Makhaira

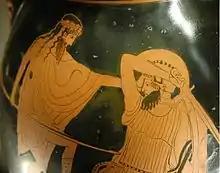
The figure on the right is wielding a makhaira - indicated by its asymmetric guard and pommel and the curve of the cutting edge (uppermost in the image) of the blade whilst the back of the blade is flat. Attic figured "pelike" c. 460BC.

Makhaira were of various sizes and shapes, being regional, and not exclusively Greek. Greek art shows the Lacedaemonian and Persian armies employing swords with a single cutting edge, but Persian records show that their primary infantry sword was two edged and straight, similar to the Greek xiphos (cf. acinaces). Greek vase painting begins to show makhairai very infrequently from , though their depiction is increasingly common on 'red figure' ceramics